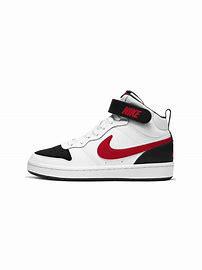
Brand: Nike
Model: Court Borough 2